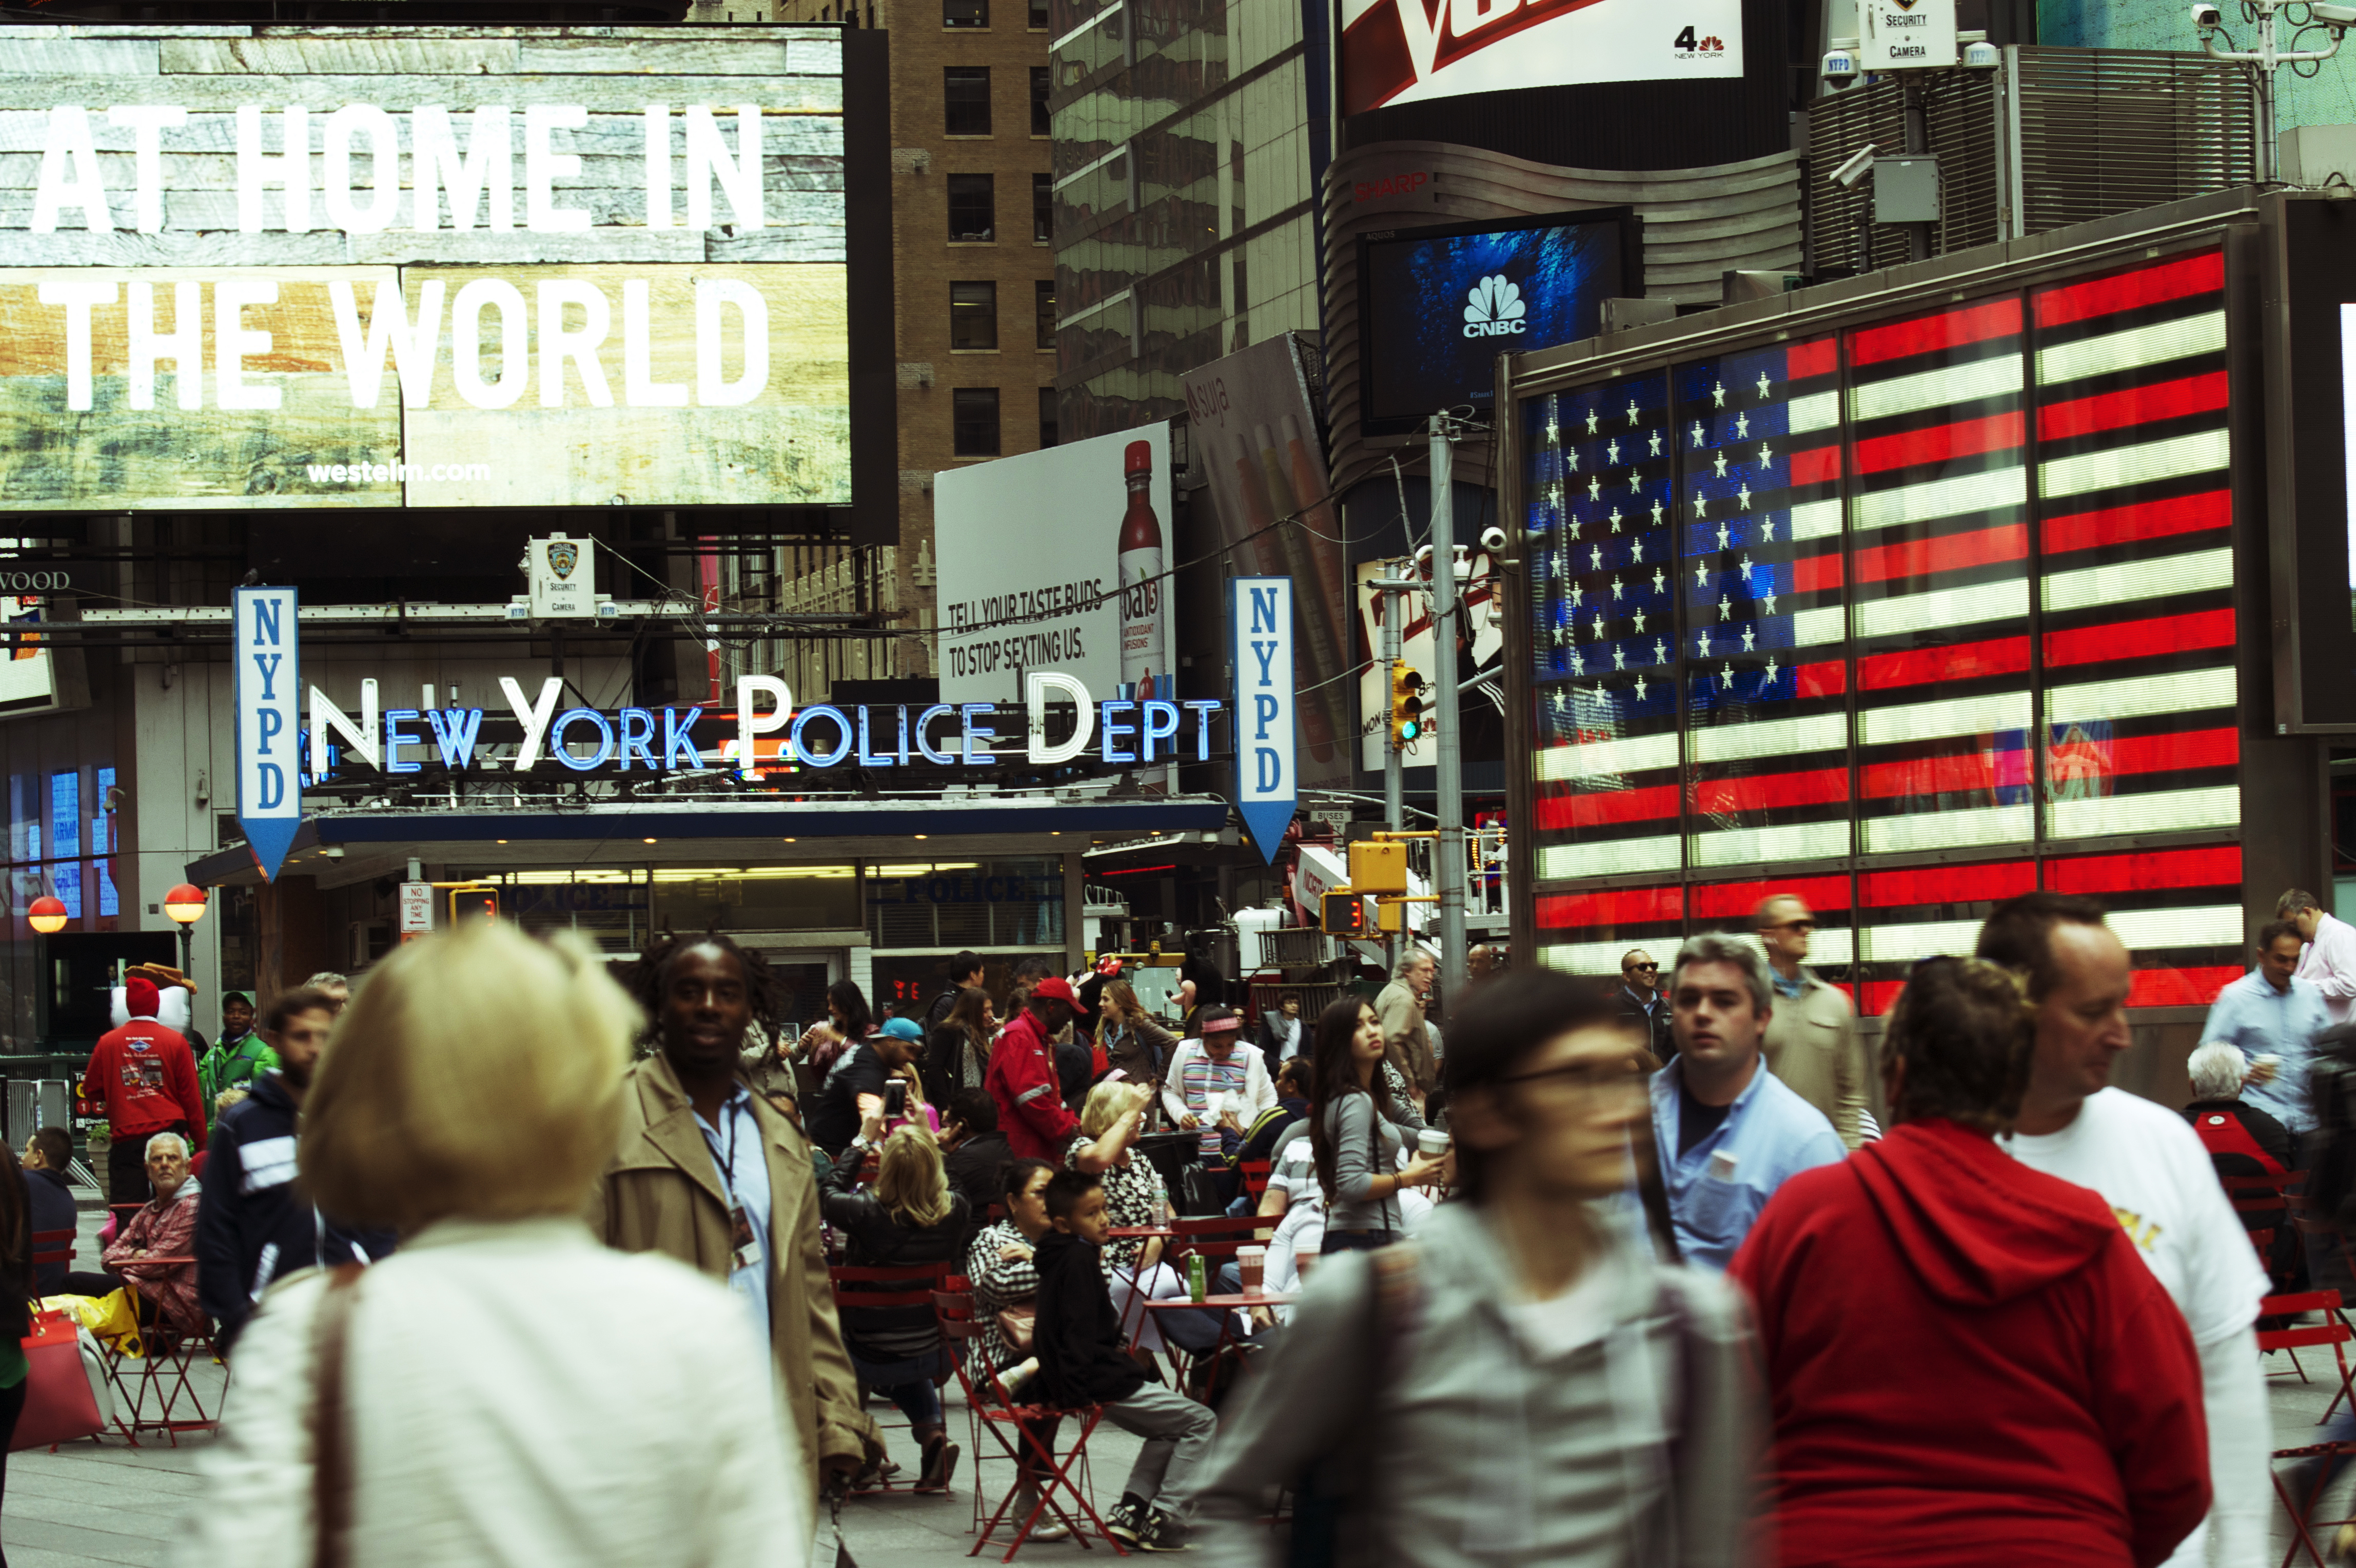
road, street, city, crowd, bazaar, market, shopping, public space, infrastructure, retail, human settlement